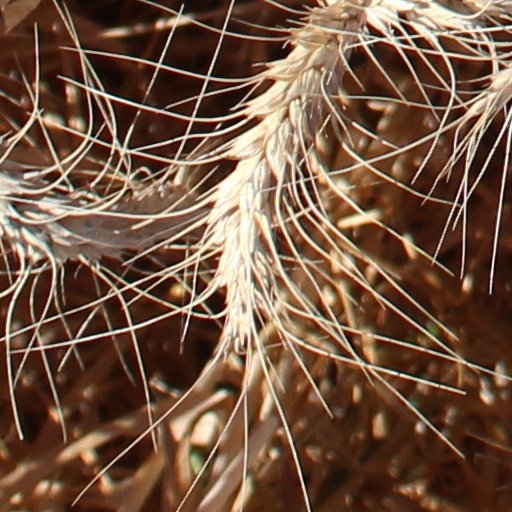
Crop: wheat